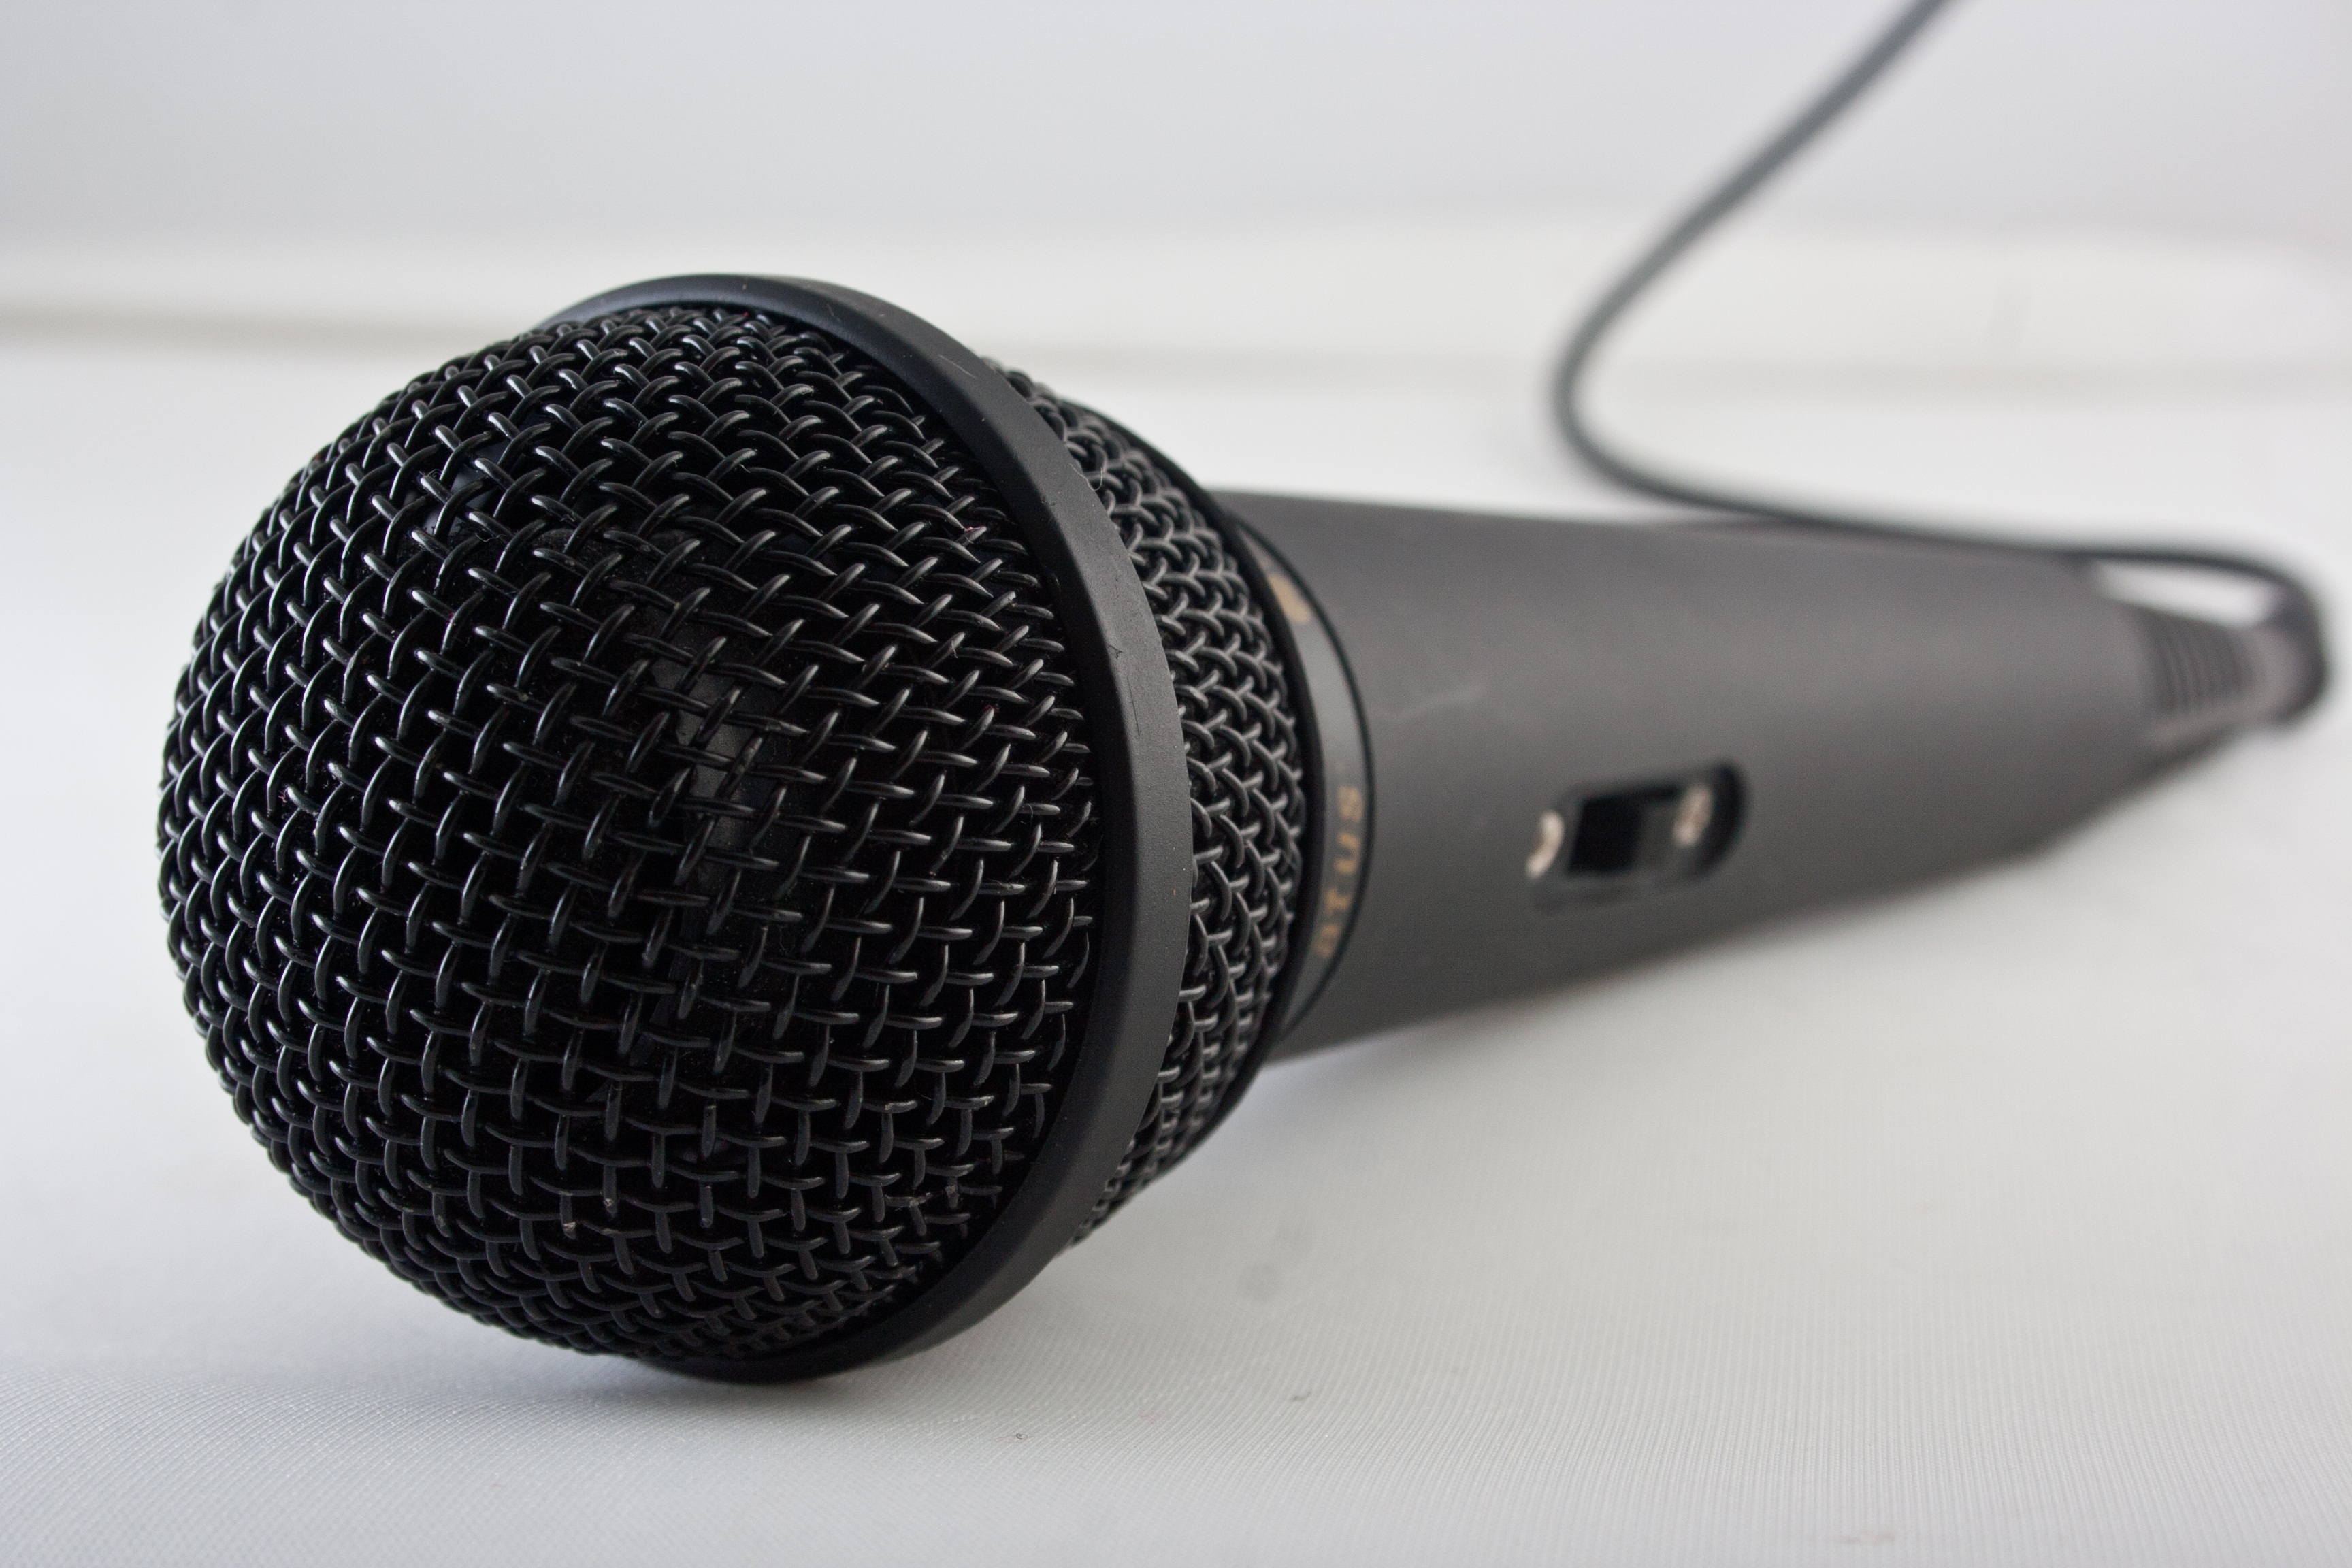
music, technology, equipment, instrument, microphone, studio, sing, karaoke, audio, musical, media, sound, multimedia, voice, musical instruments, audio equipment, electronic device